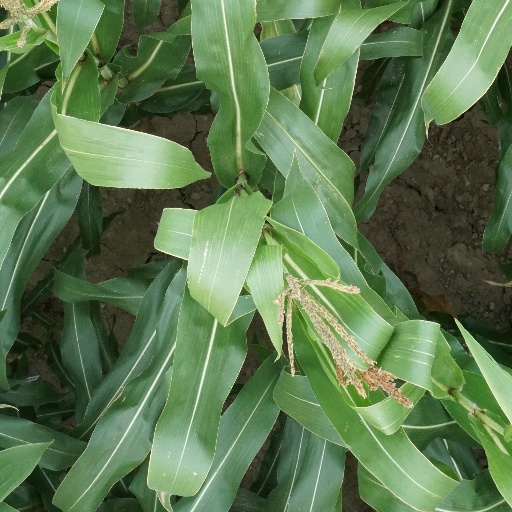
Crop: maize; corn